Kerling (Iceland)

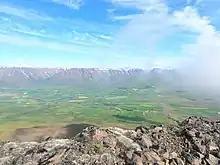
View of the valley to the east of Kerling (Eyjafjarðarsveit municipality)

Mount Kerling ("Old Hag") is the highest mountain (1536 m) in the District of Eyjafjarðarsveit, in northern Iceland. It is only 13 km SSW of Akureyri. Its structure is mainly basaltic rock, but the uppermost part is rhyolite, which extends to Súlur mountain nearby and all the way around the head of the Glerárdalur valley to the lower slopes of Vindheimajökull on the western side of the valley. It is considered an easy climb, with excellent panoramic views on a fine day.